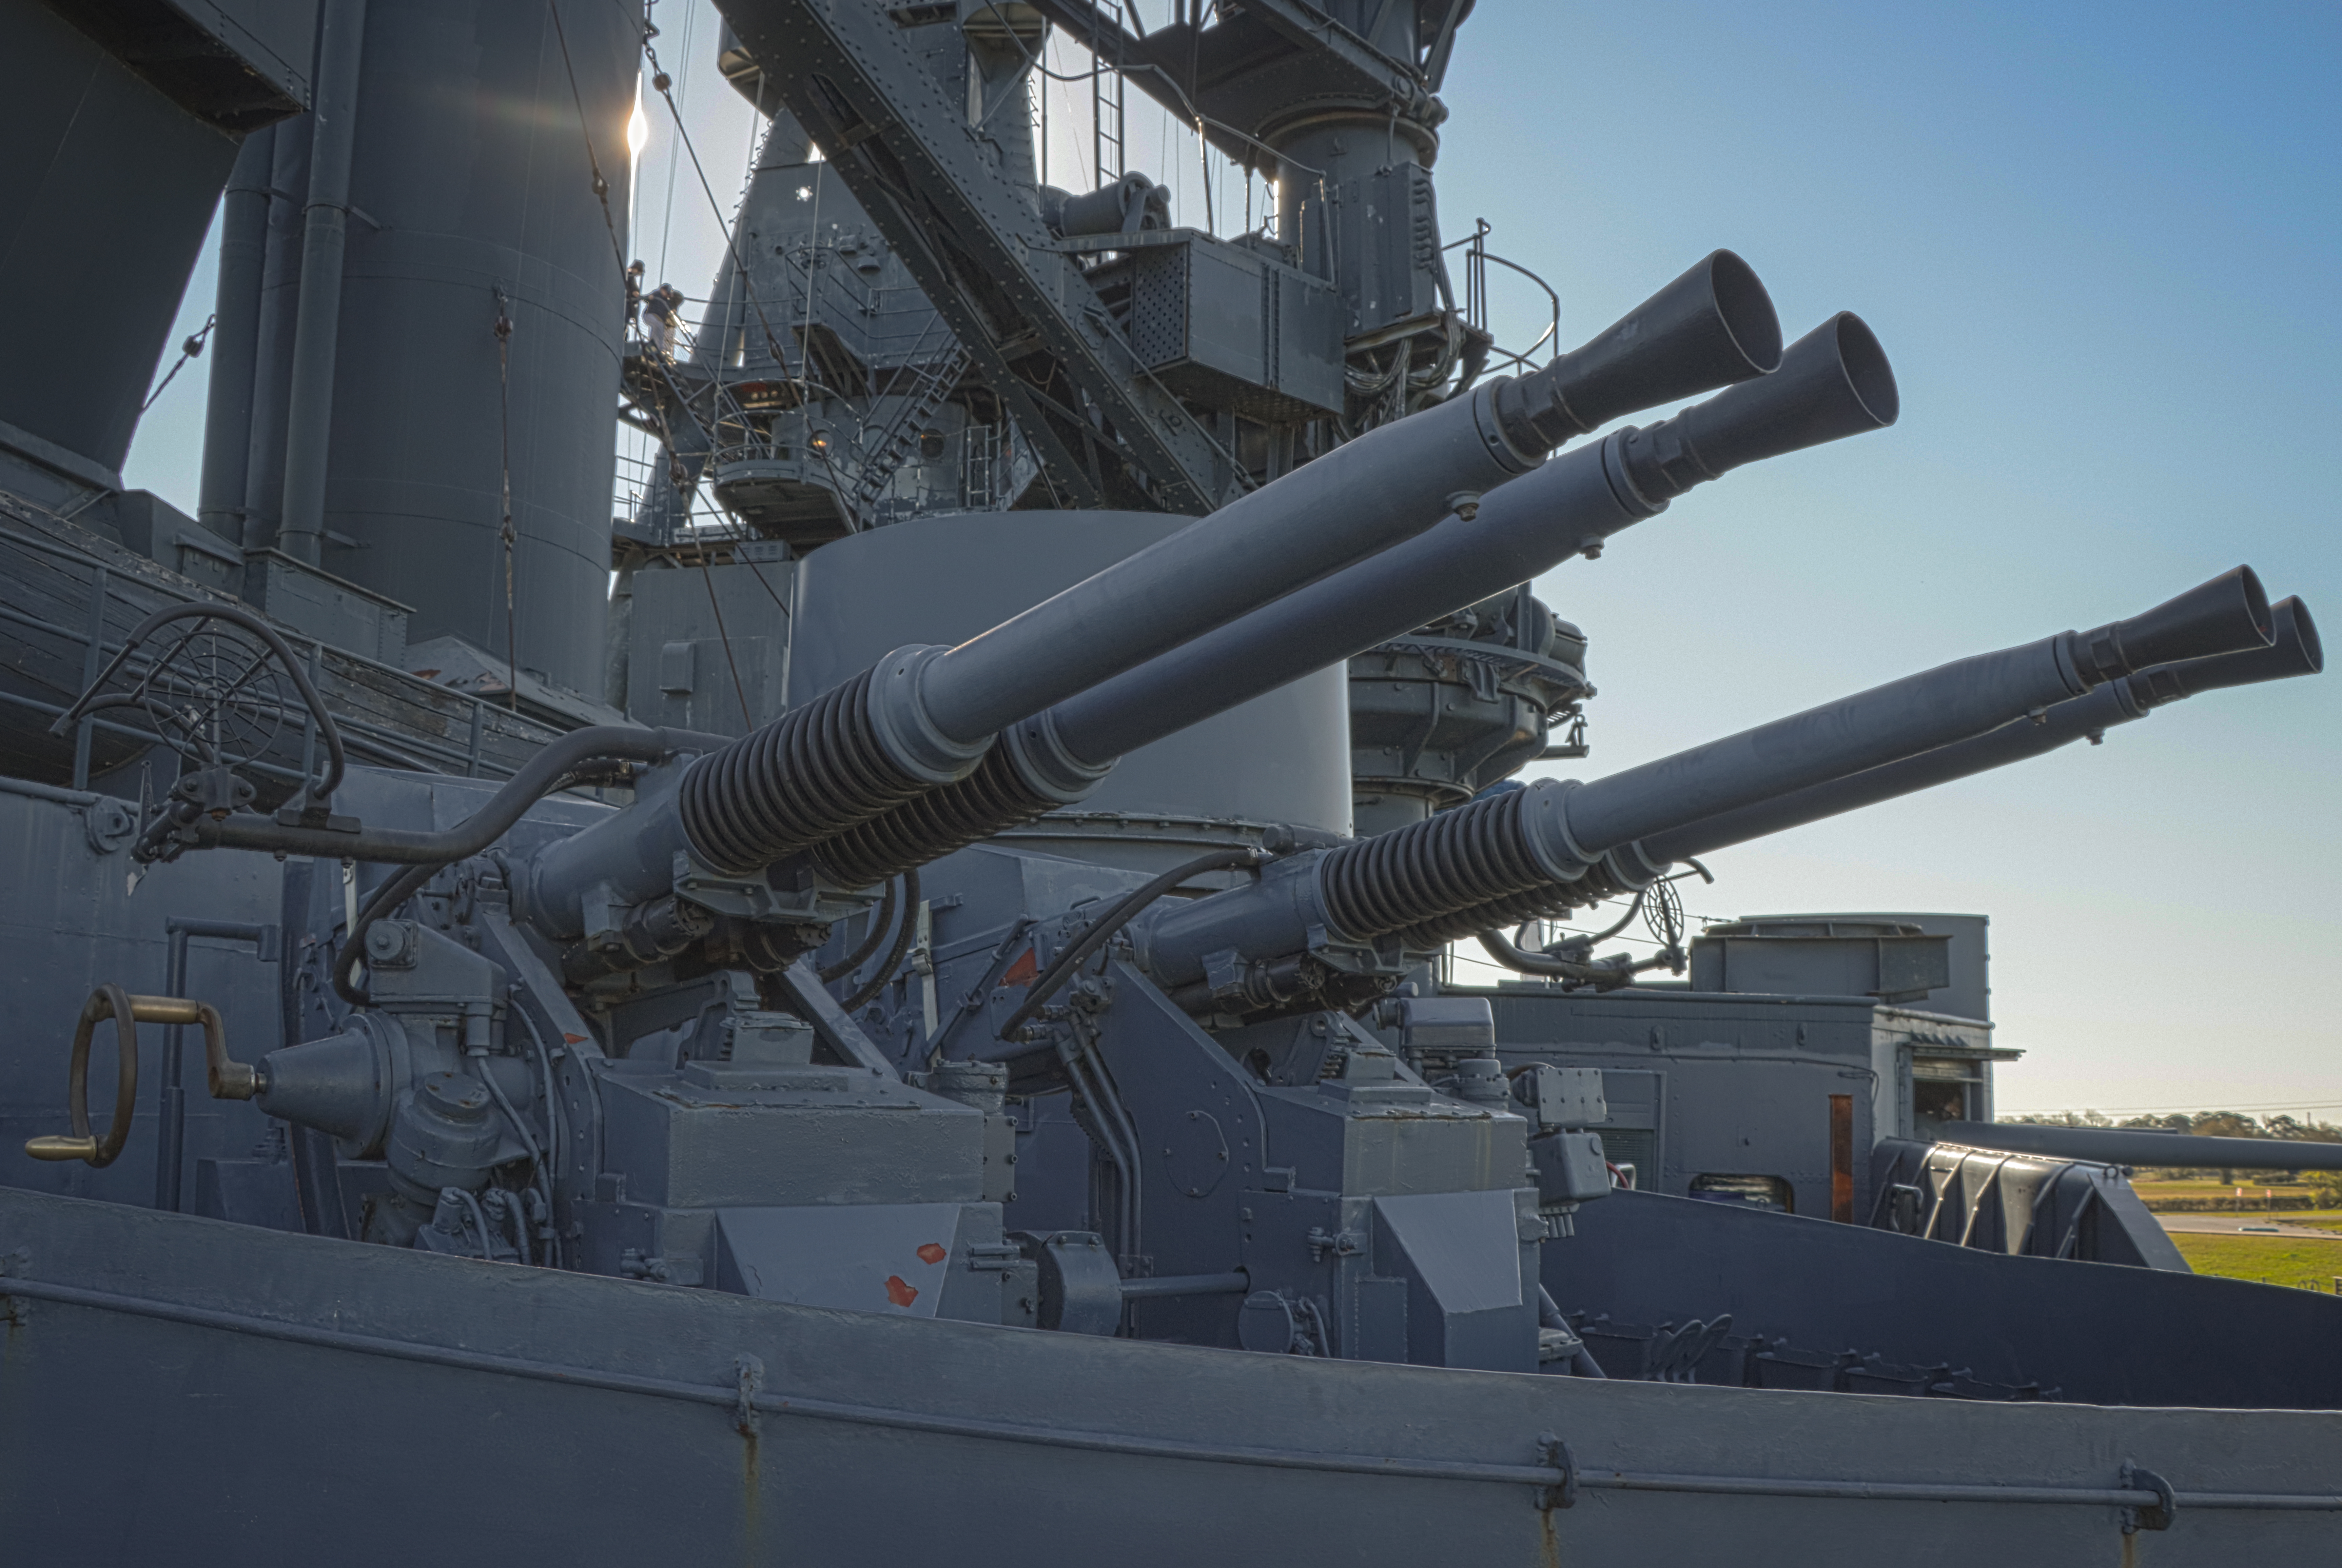
boat, ship, battleship, battleshiptexas, houston, texas, houstonshipchannel, flag, sky, vehicle, self propelled artillery, watercraft, gun turret, cannon, naval architecture, combat vehicle, naval ship, engineering, warship, tank, military vehicle, dreadnought, navy, military, destroyer